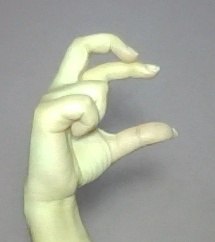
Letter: thal